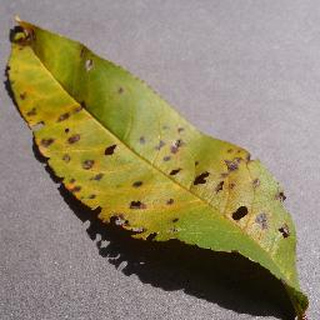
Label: peach_bacterial_spot